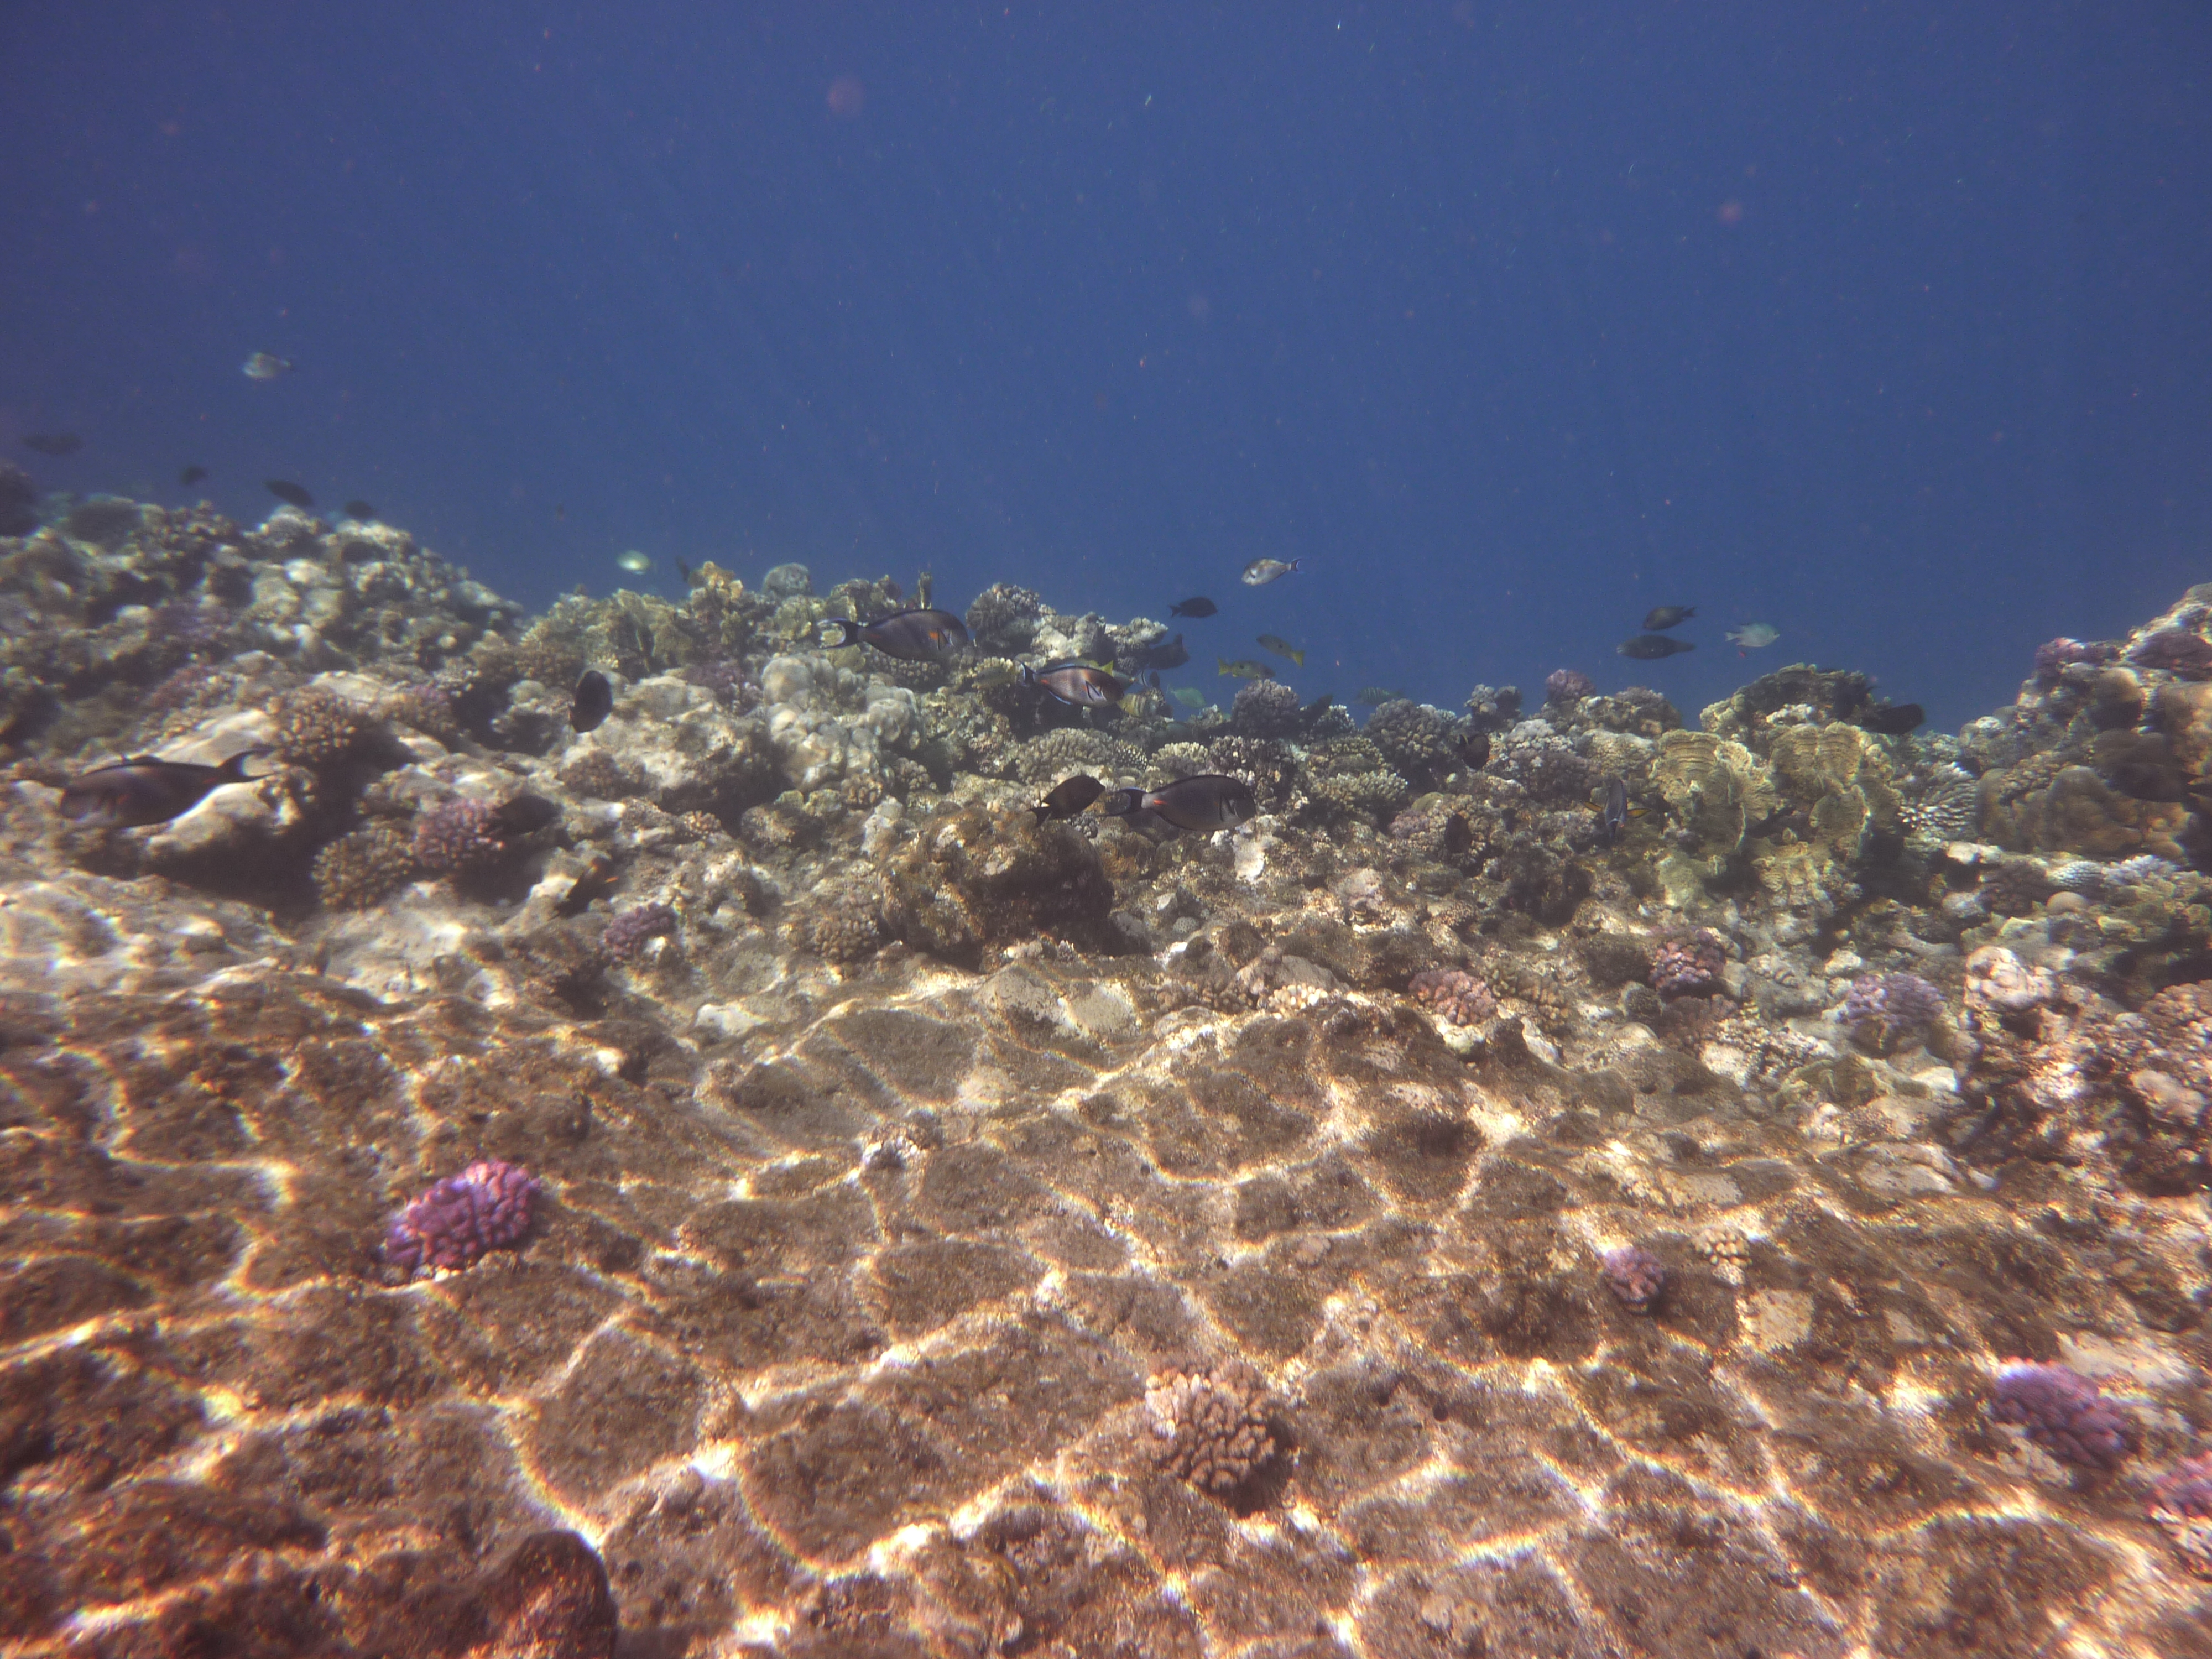
sea, underwater, reef, coral reef, marine biology, organism, coral, water, sky, fish, coastal and oceanic landforms, coral reef fish, marine invertebrates, wildlife, rock